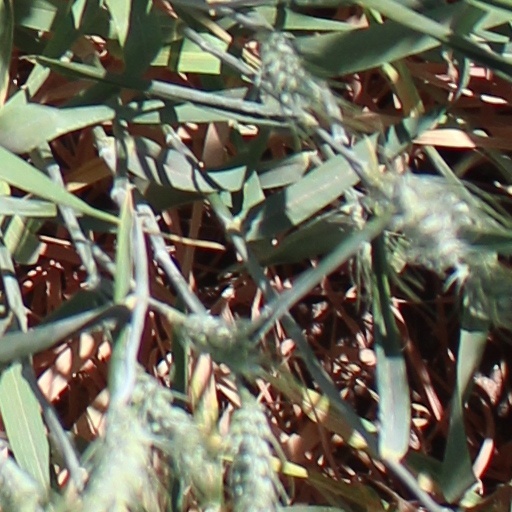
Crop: wheat